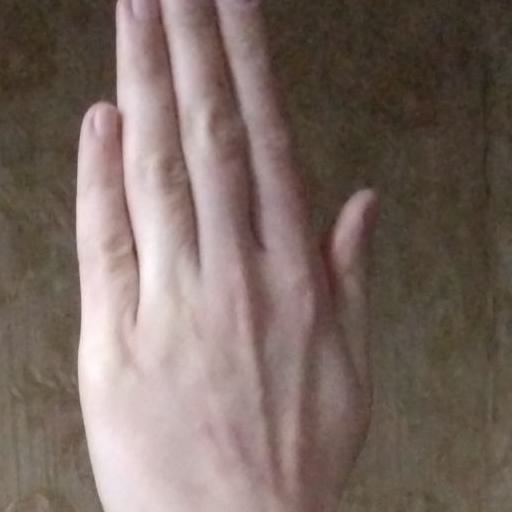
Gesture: stop_inverted